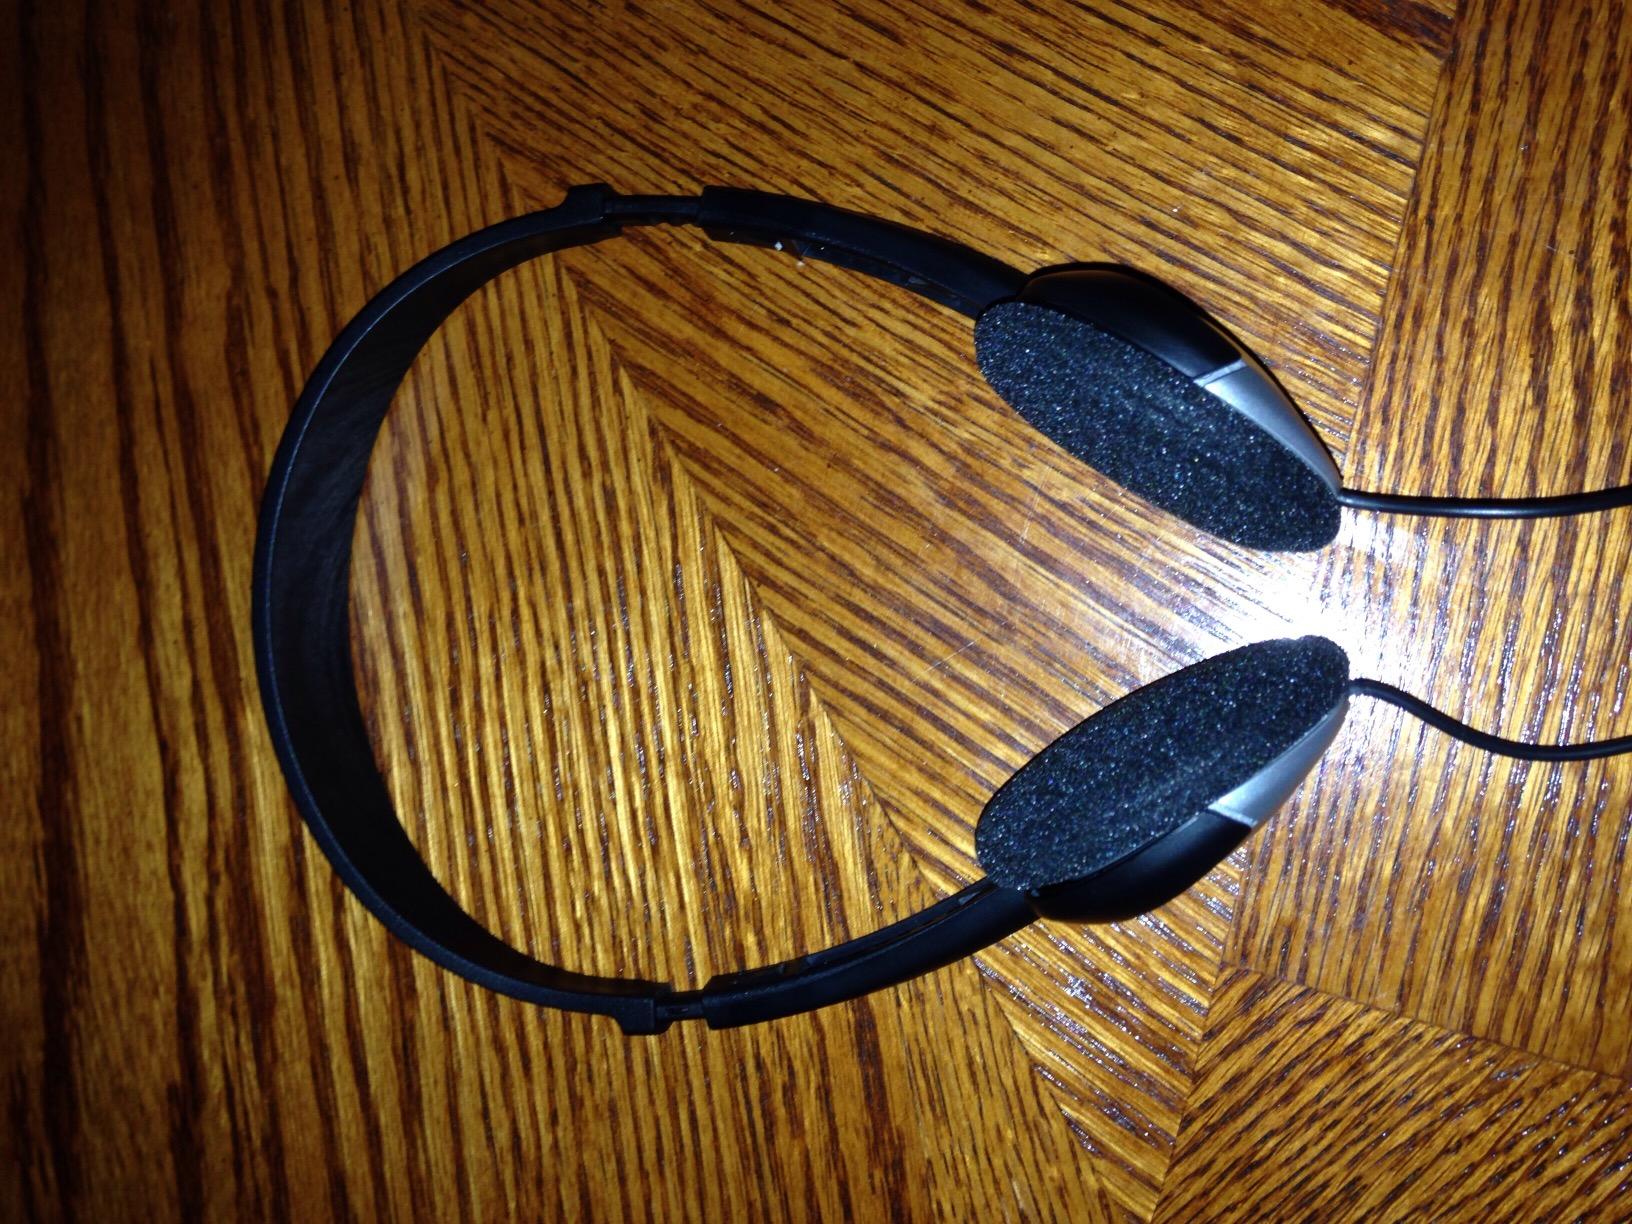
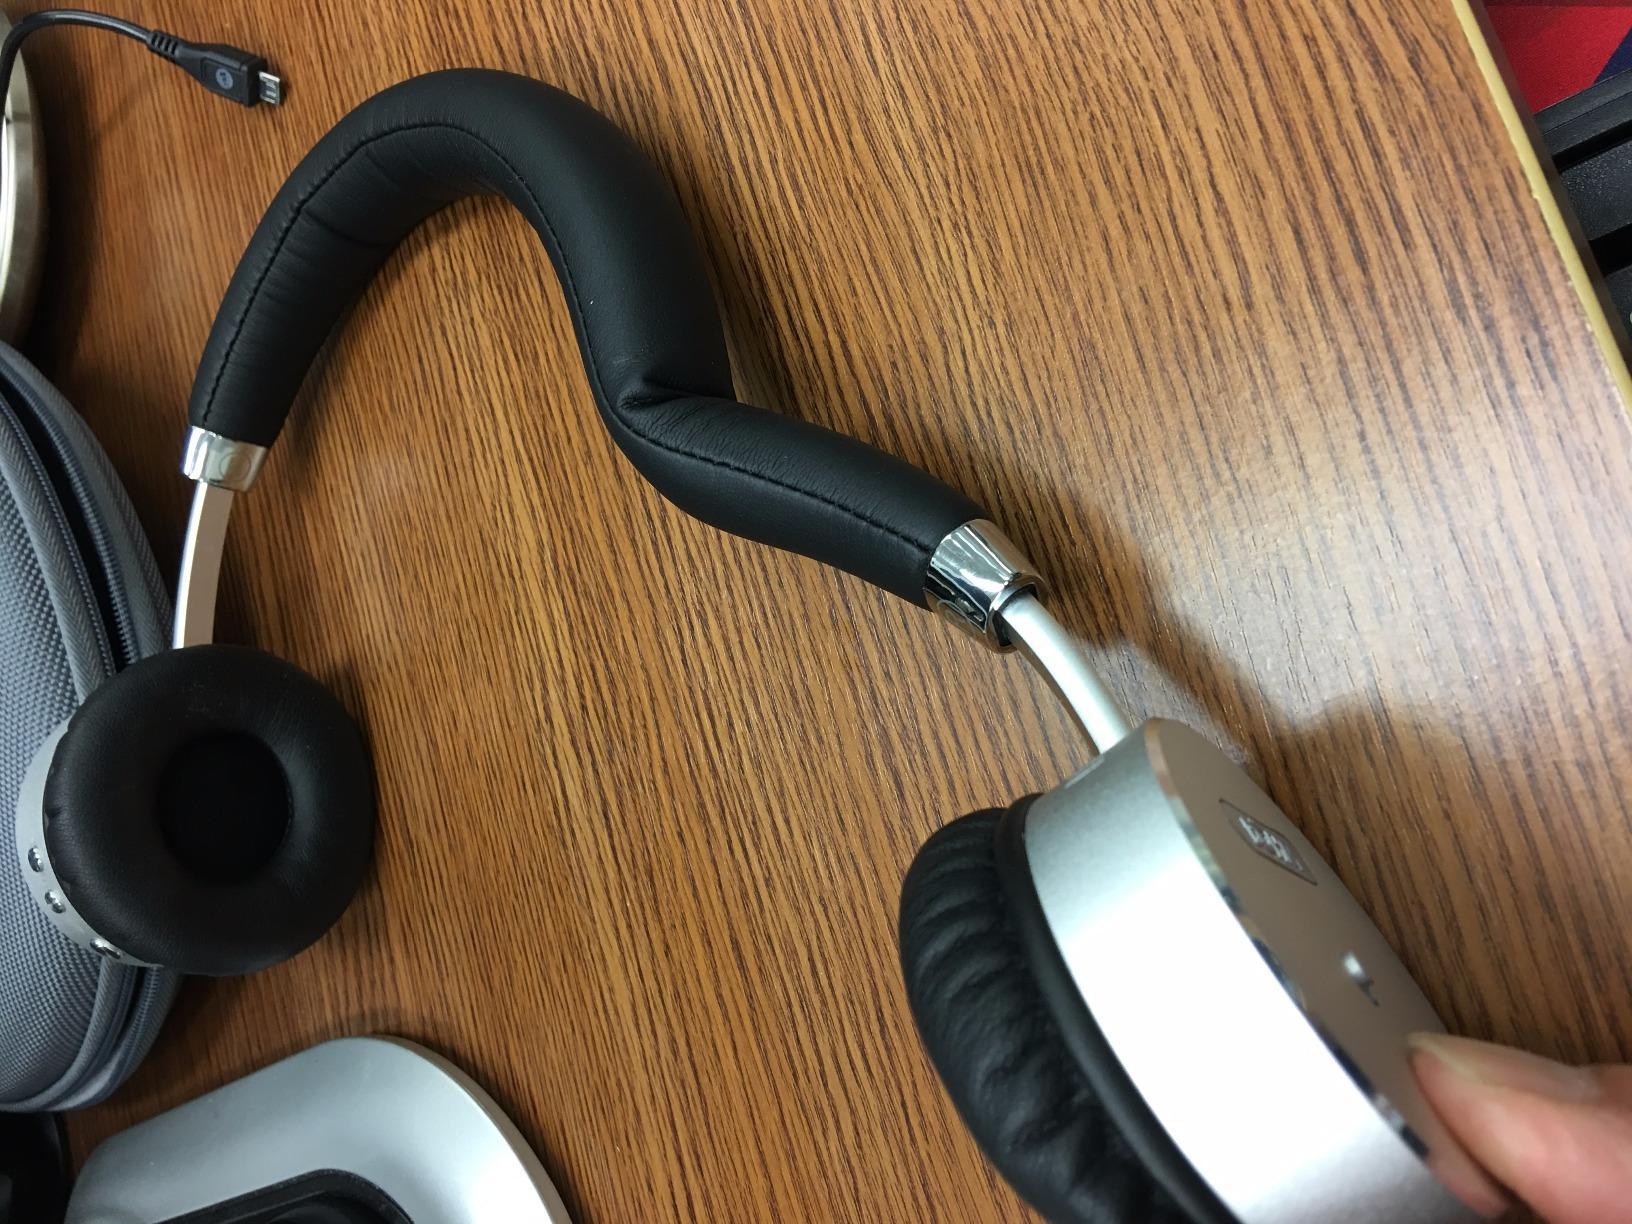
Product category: headphones
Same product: no